Sky position (RA, Dec in degrees): 214.012, -0.6887
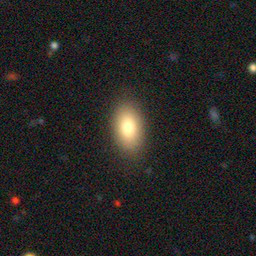
Galaxy morphology: In-between Round Smooth Galaxies